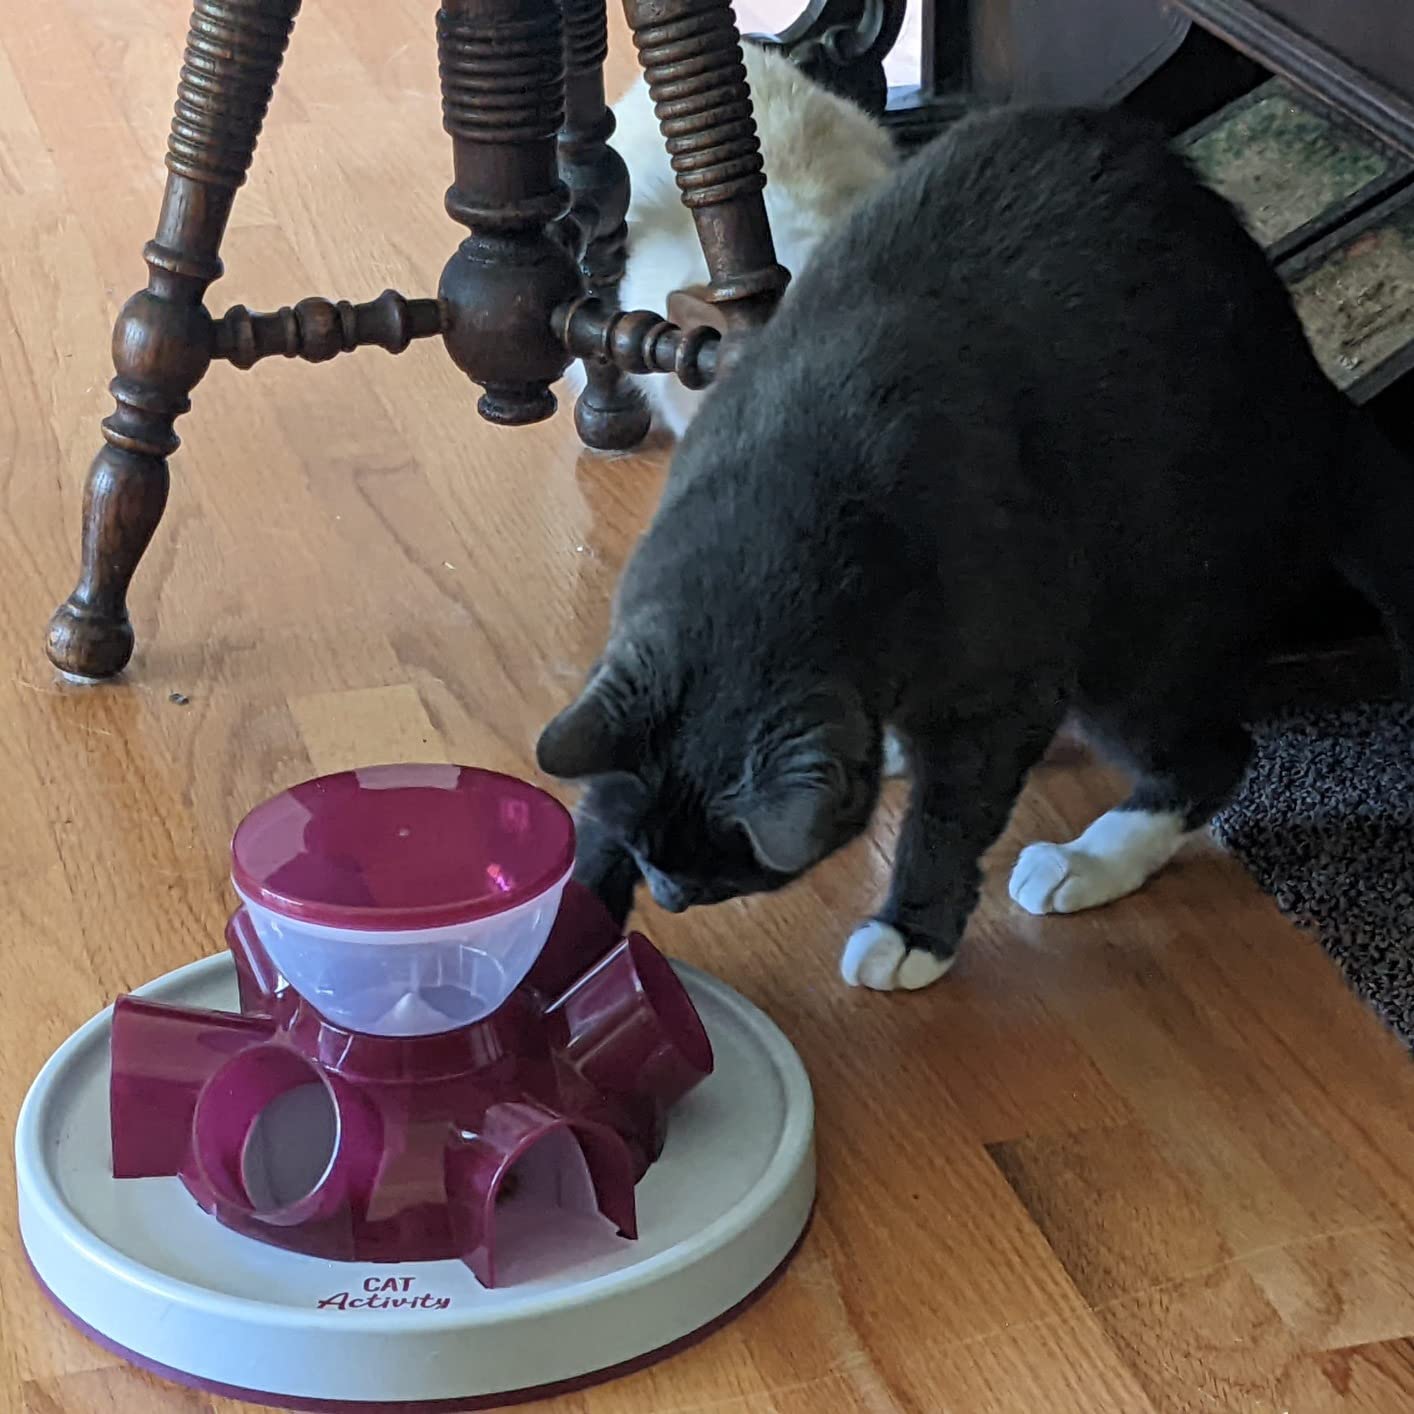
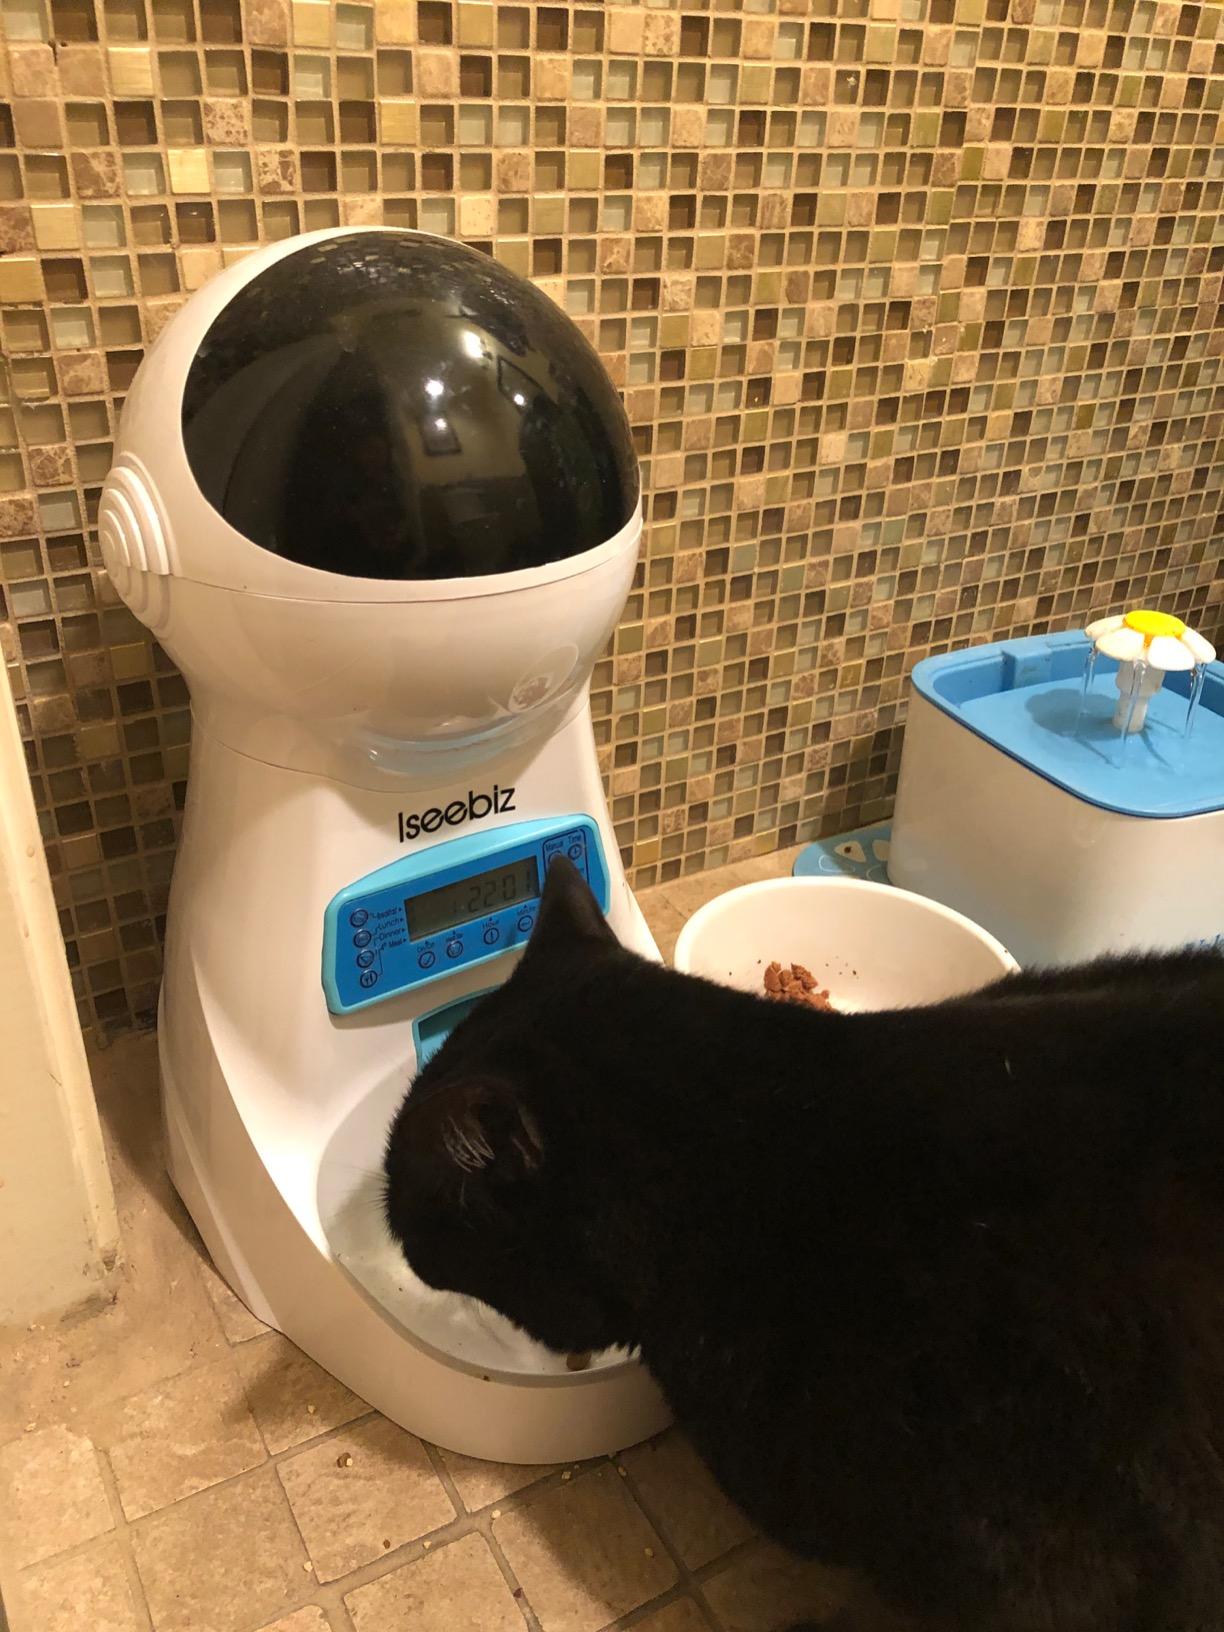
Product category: items_feeder
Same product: no